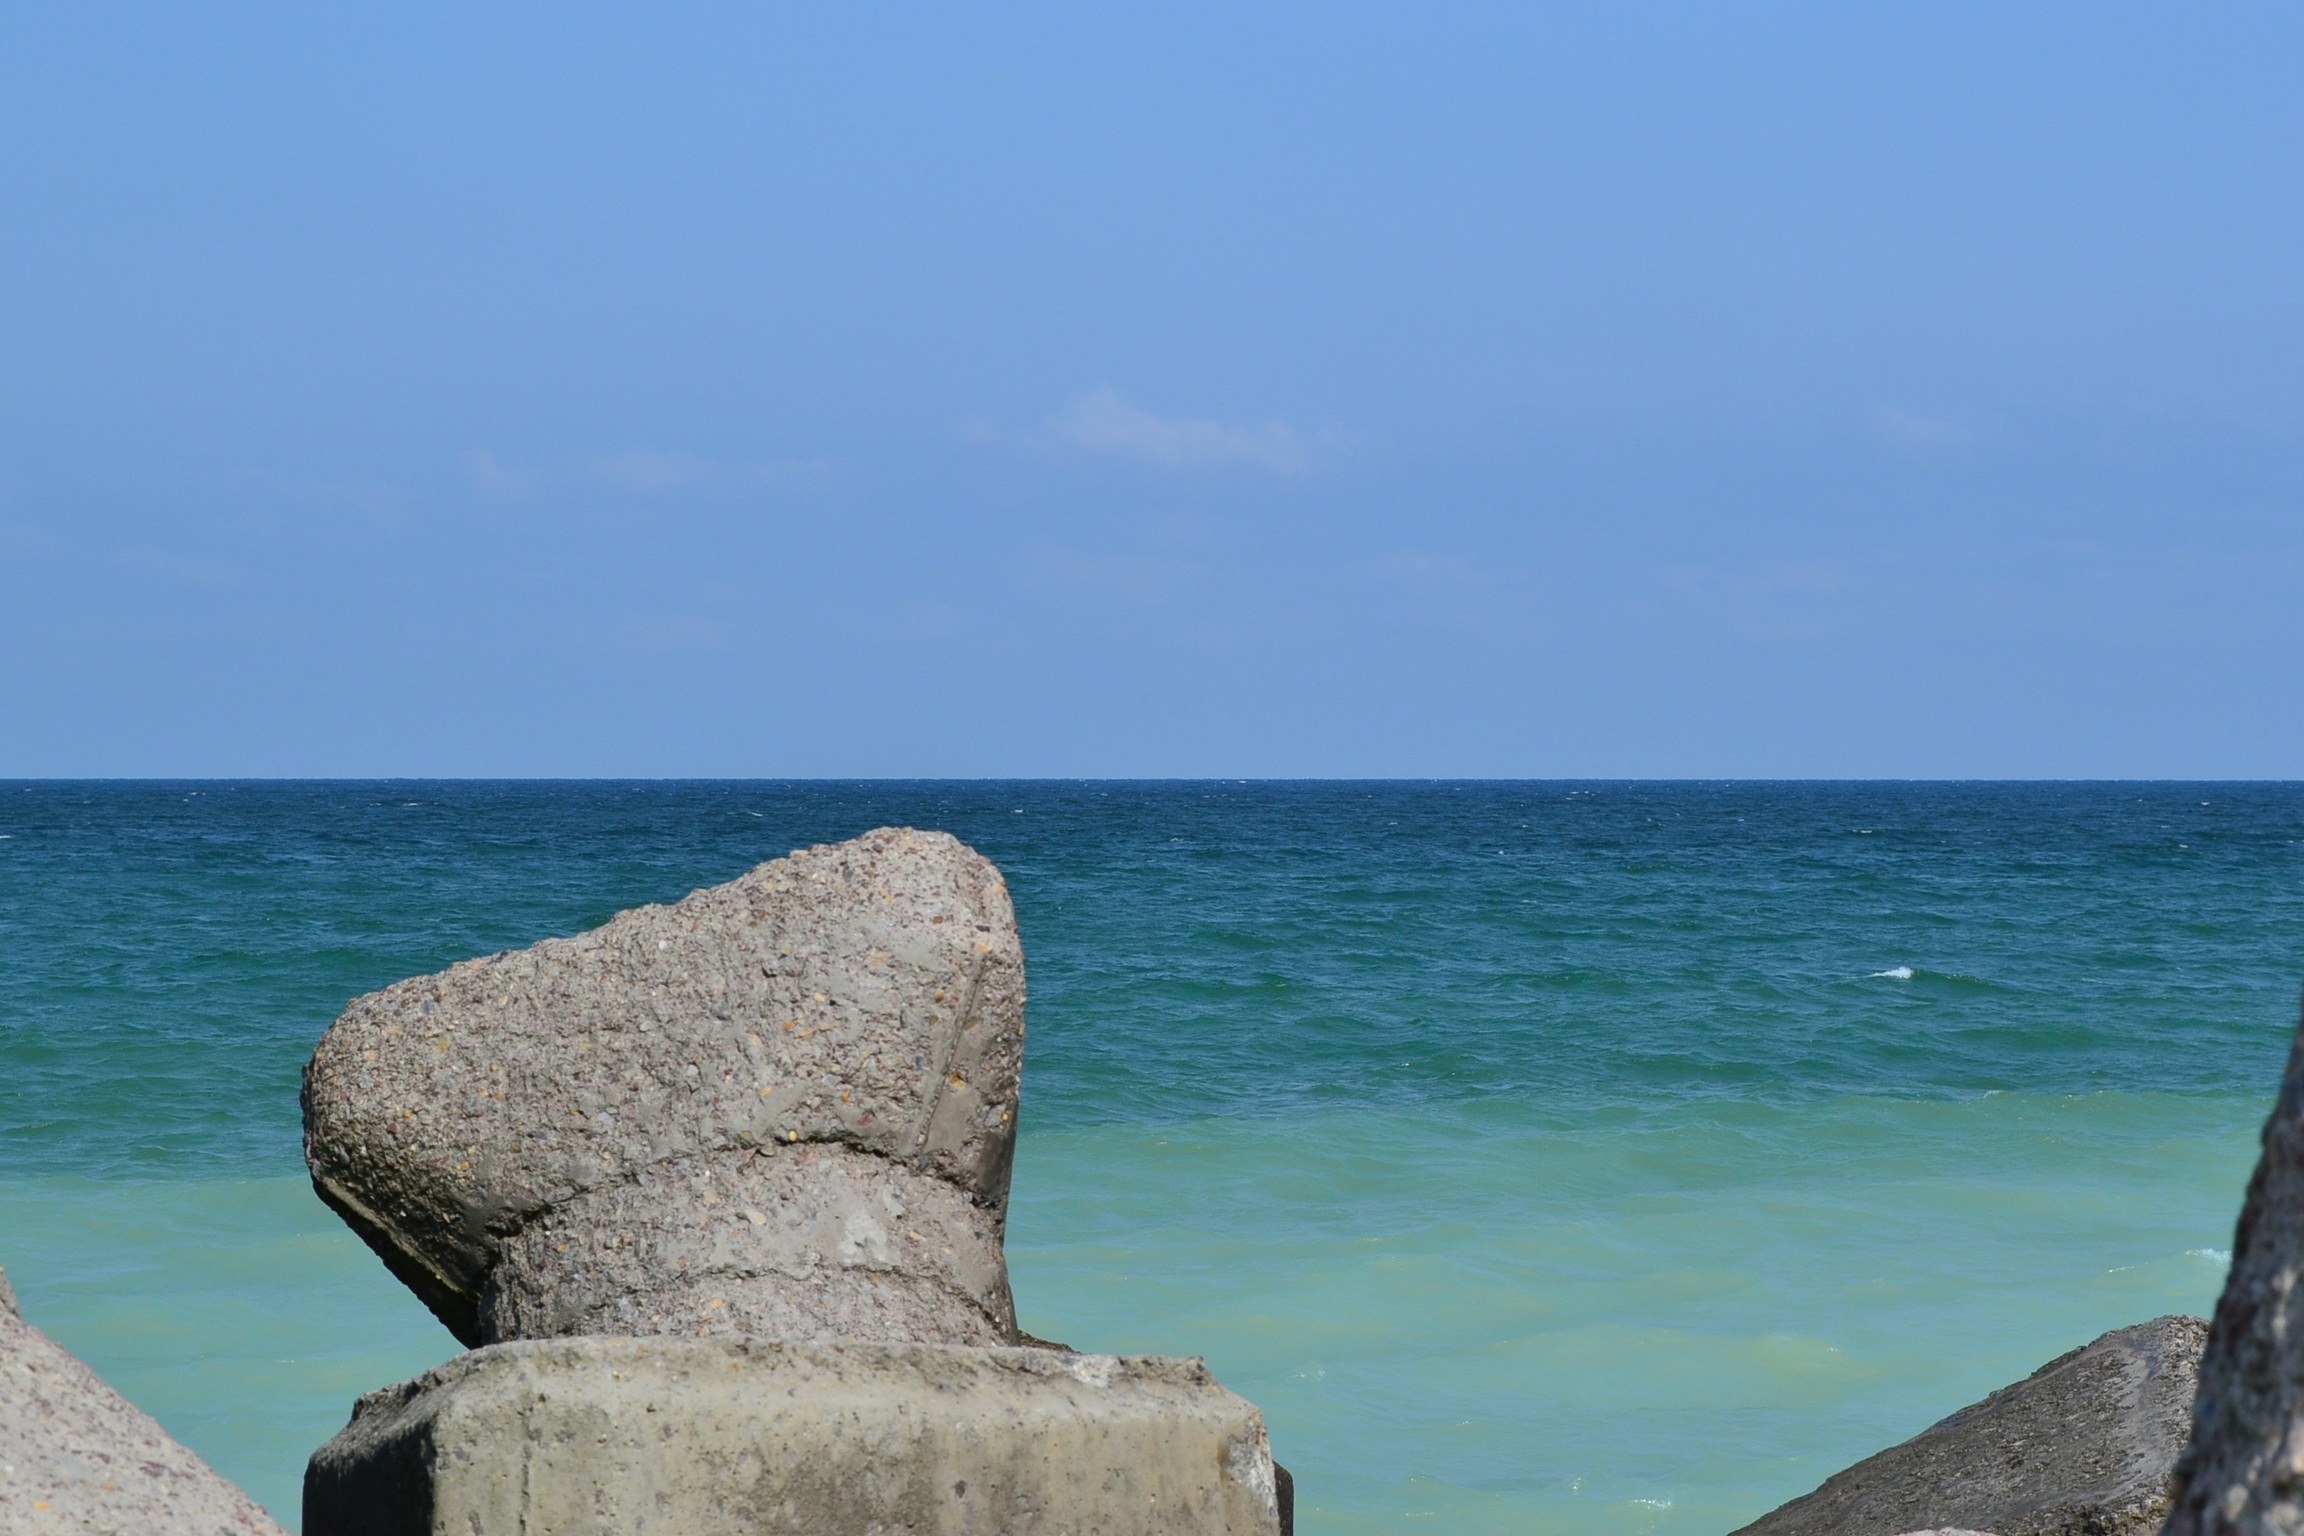
beach, landscape, sea, coast, water, nature, sand, rock, ocean, horizon, sky, shore, wave, view, stone, summer, vacation, travel, coastline, cliff, cove, seascape, holiday, bay, blue, tourism, terrain, material, body of water, rocks, cape, islet